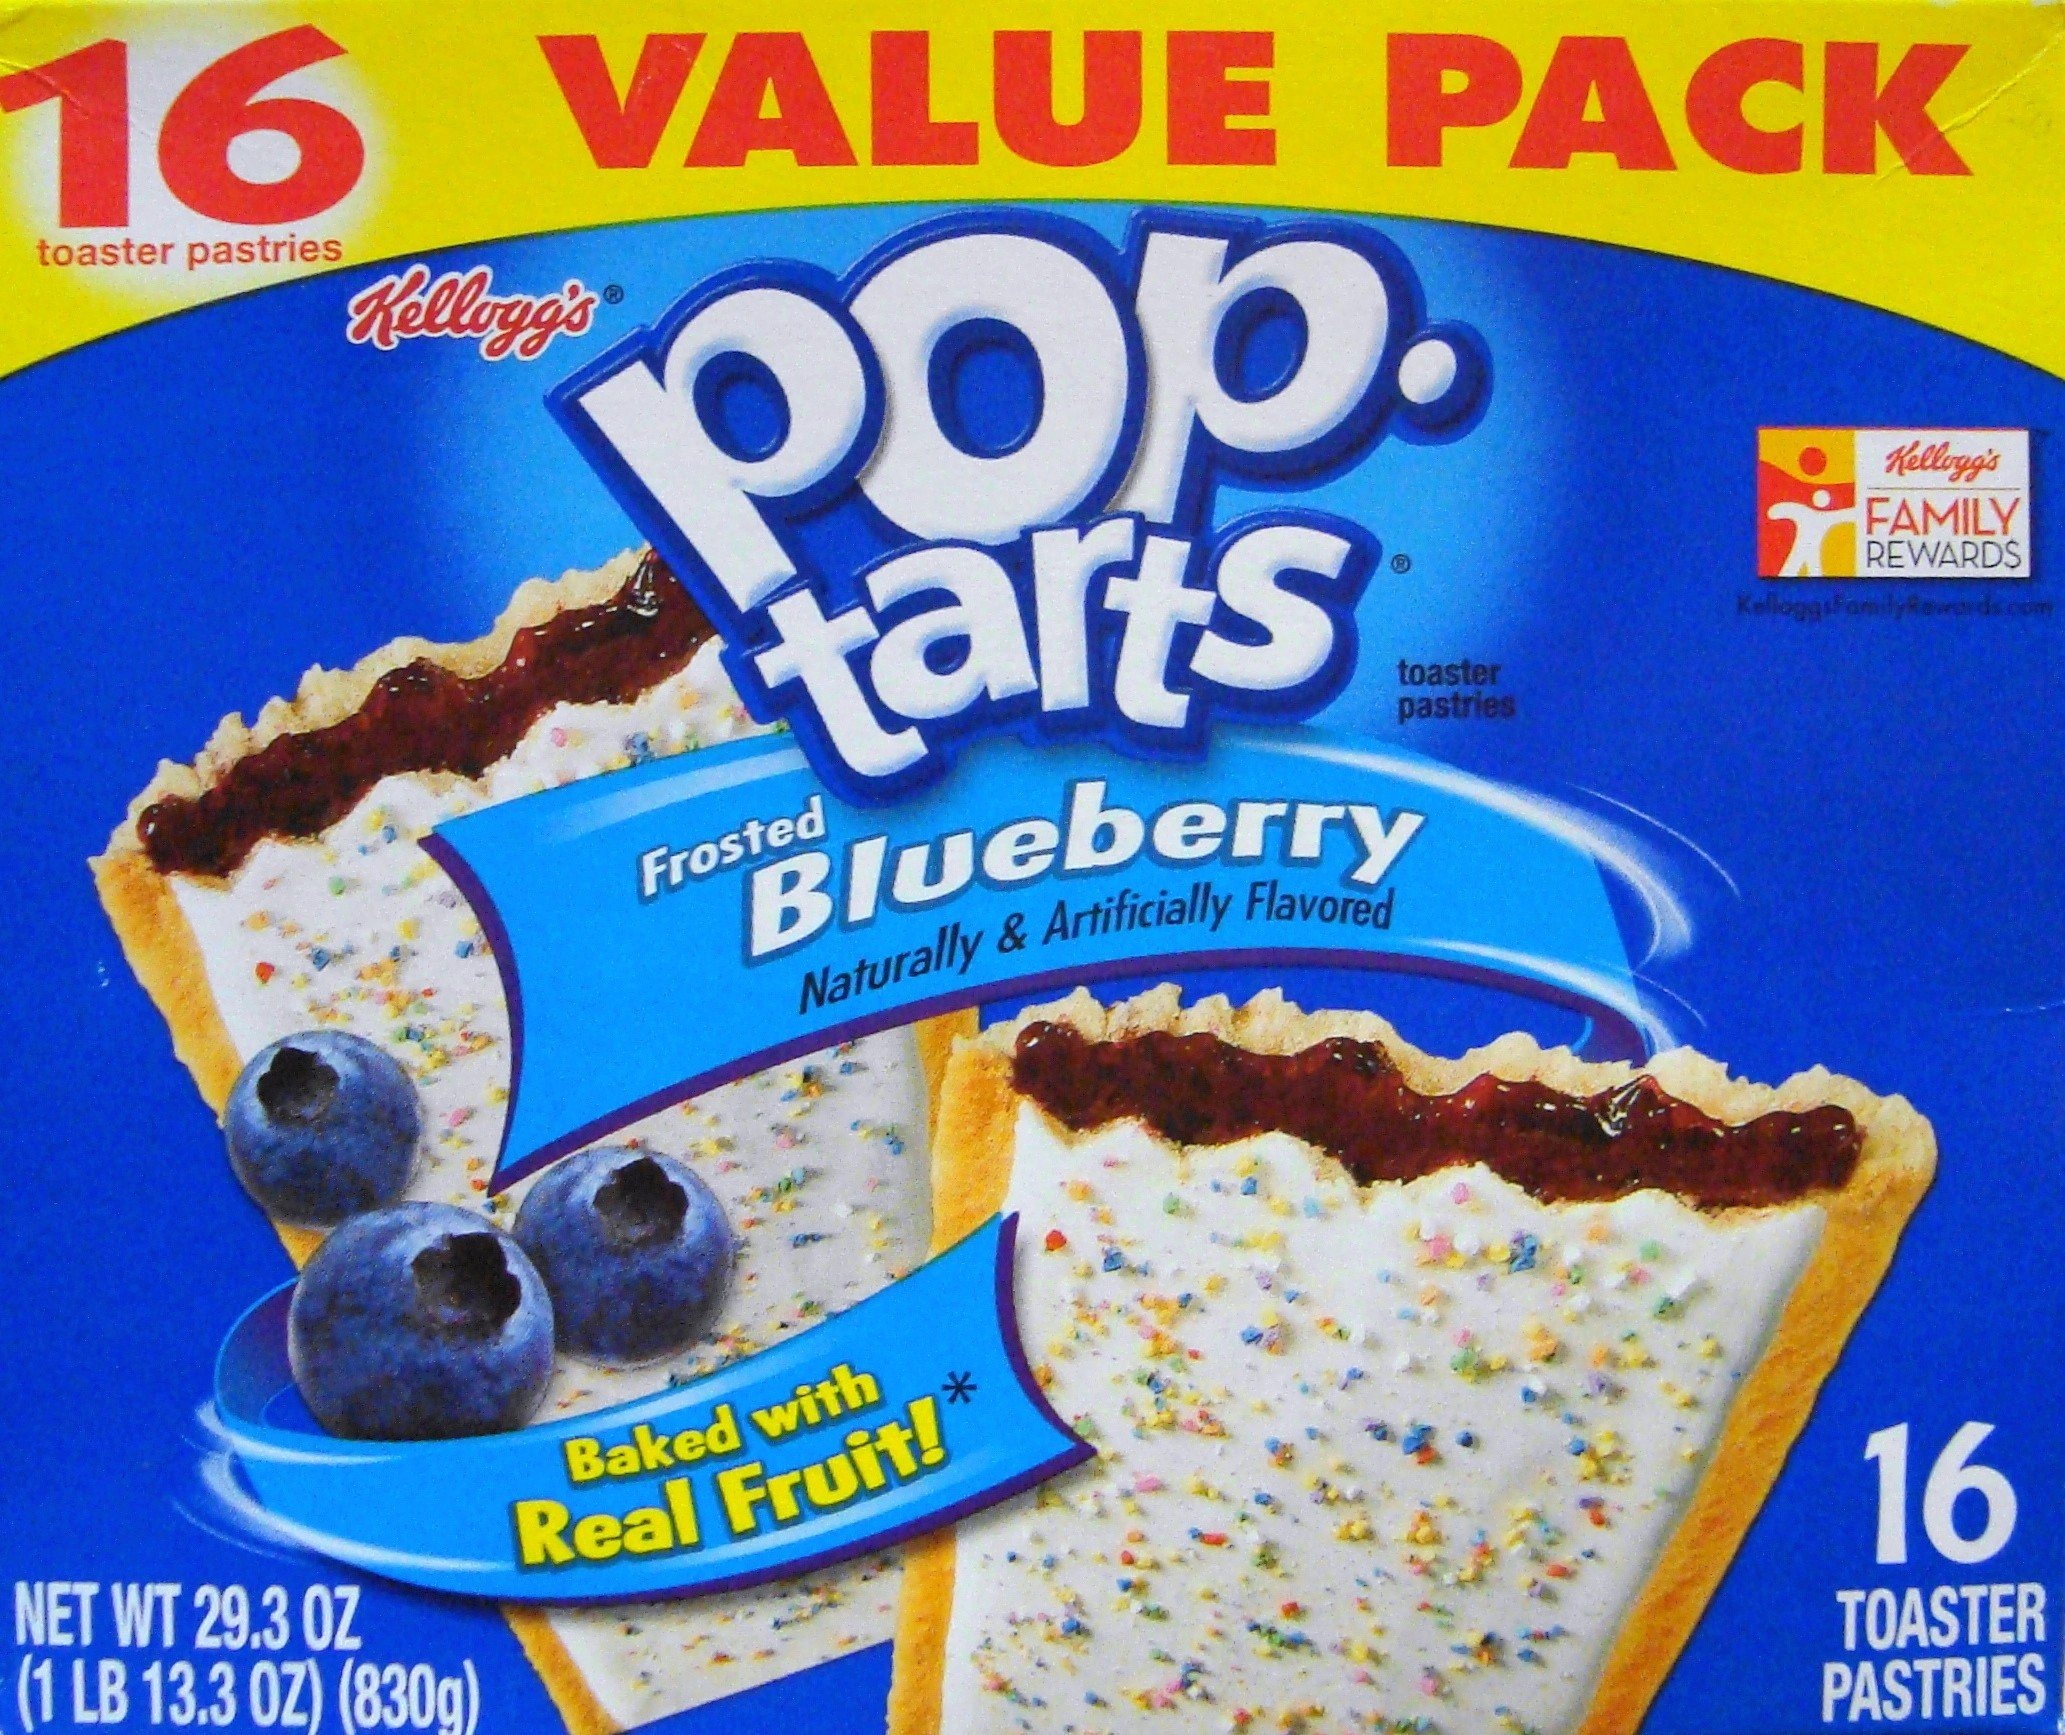
Item Name: Pop-Tarts Frosted Blueberry Toaster Pastries (1 Pack) 29.3 OZ
Value: 29.3
Unit: Ounce

Price: 12.915